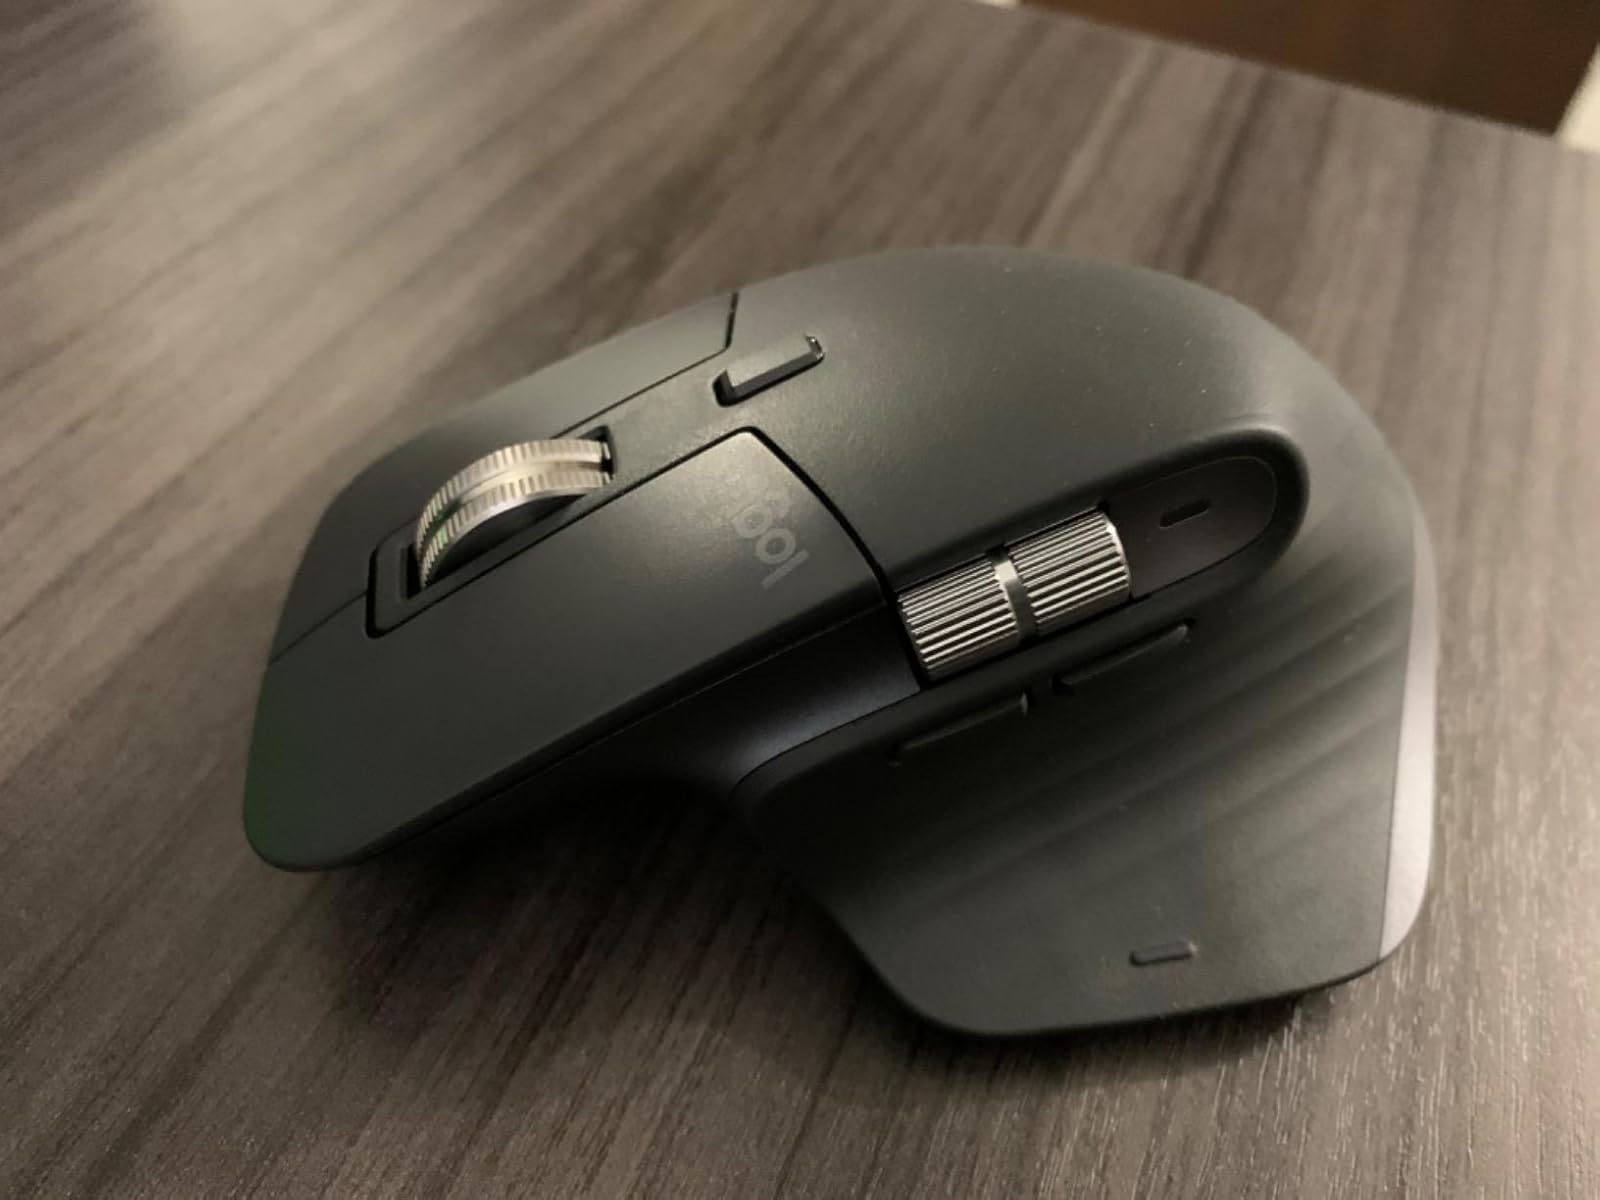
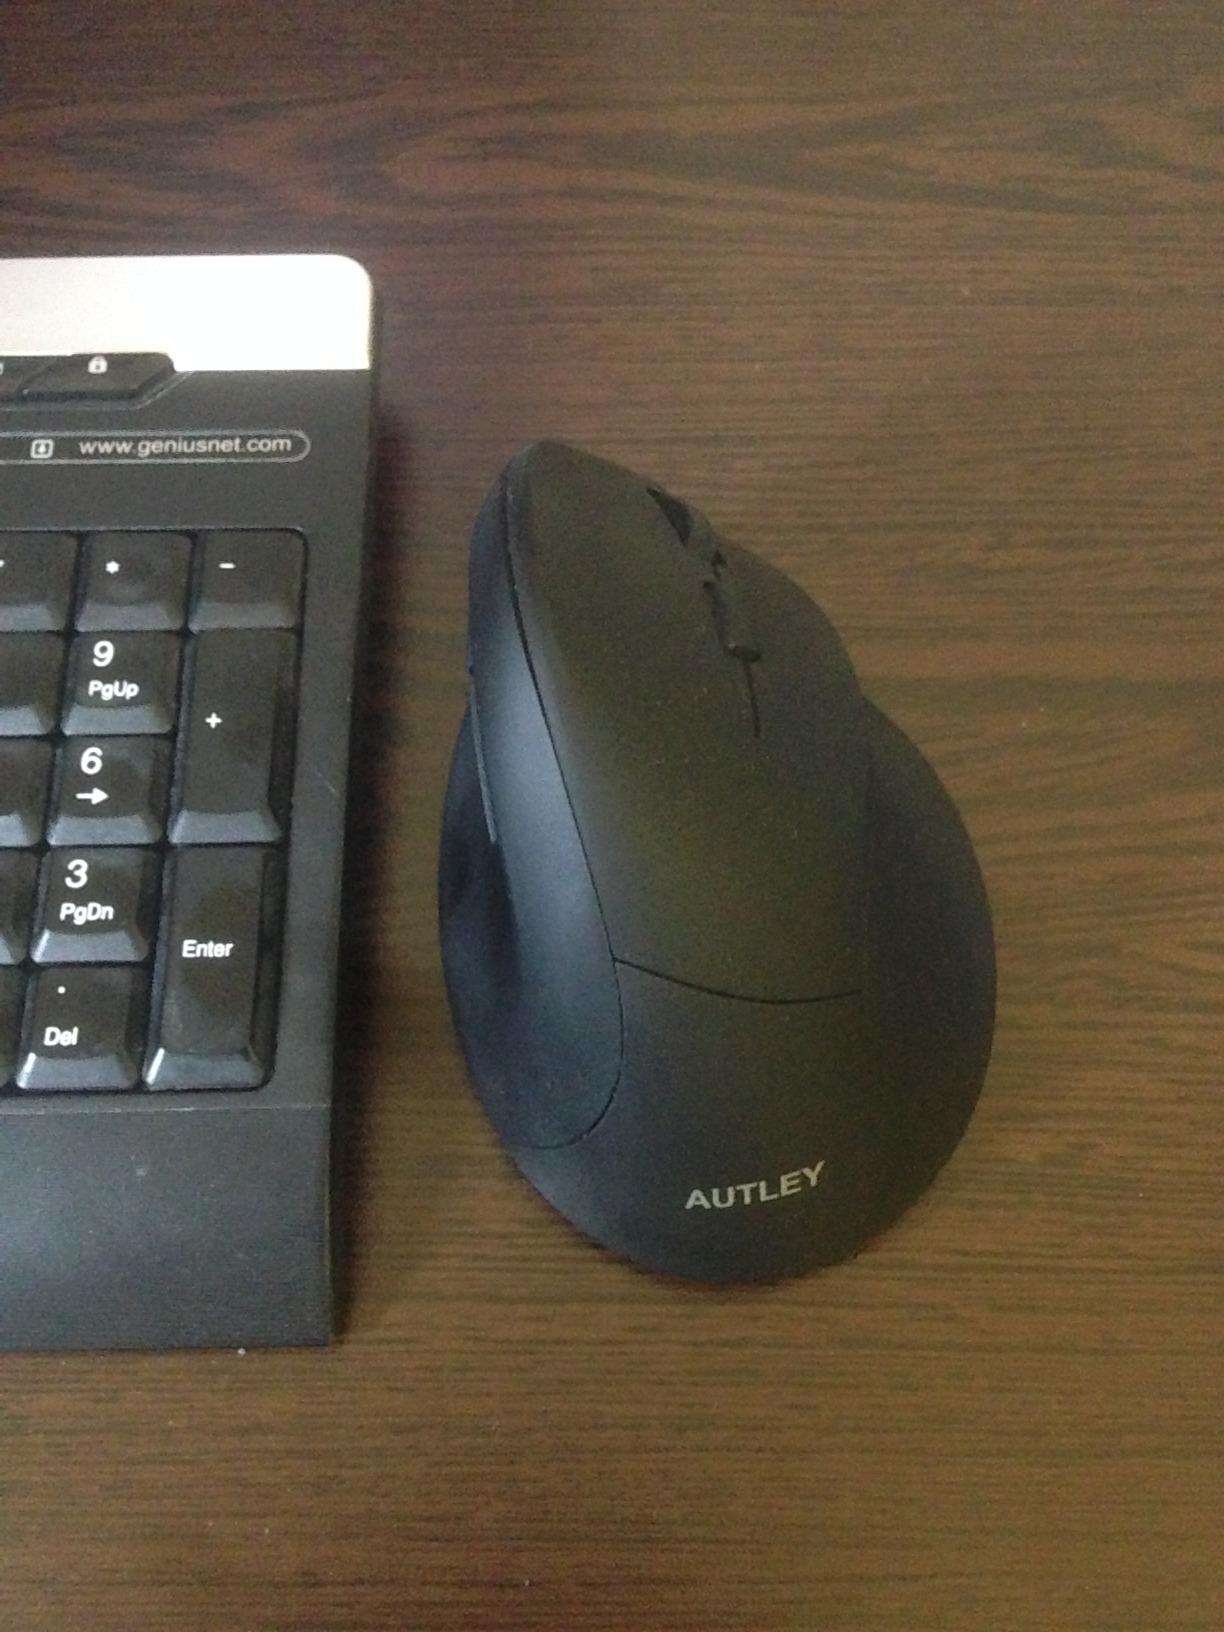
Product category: mouse
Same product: no